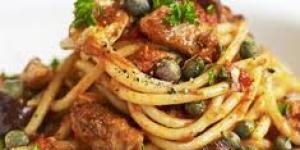
fuente de sardinas